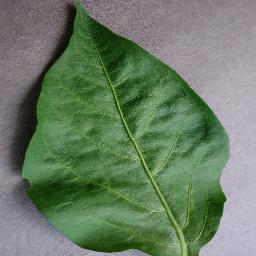
Label: Pepper,_bell___healthy